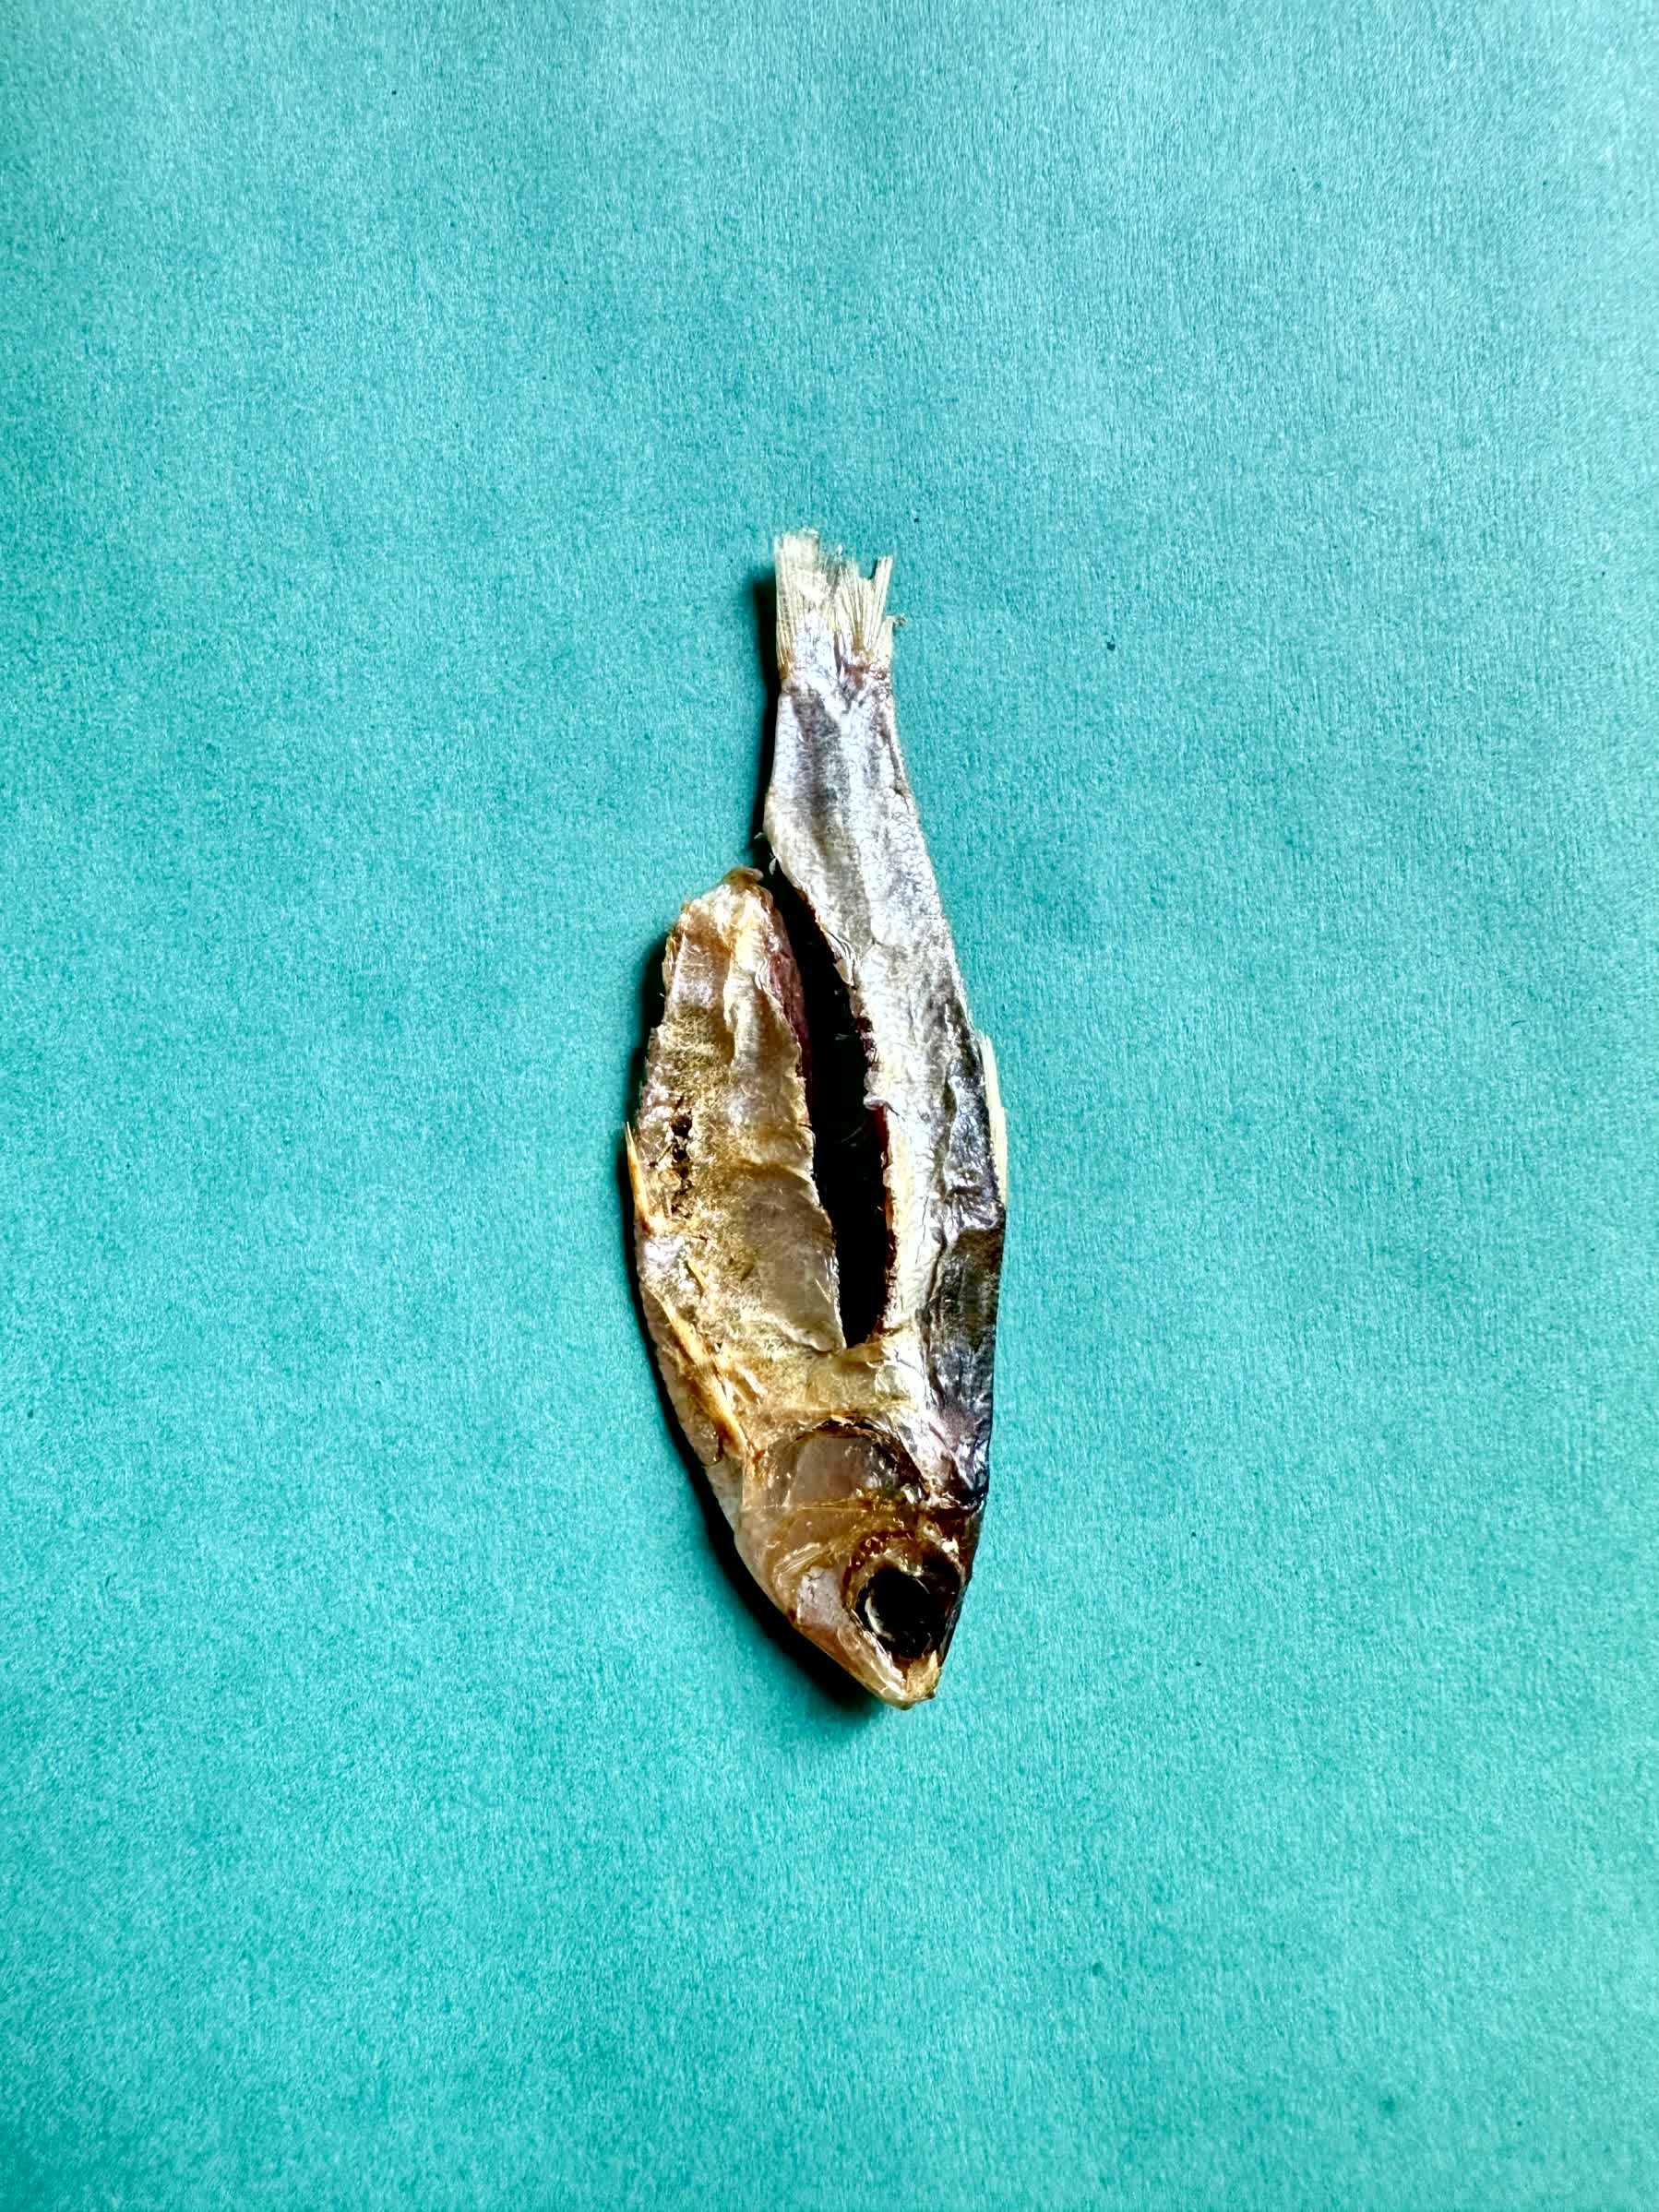
Species: Chapila